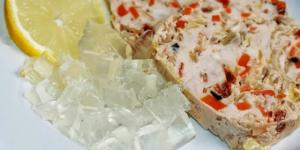
galantina de pollo